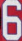
Number: 6